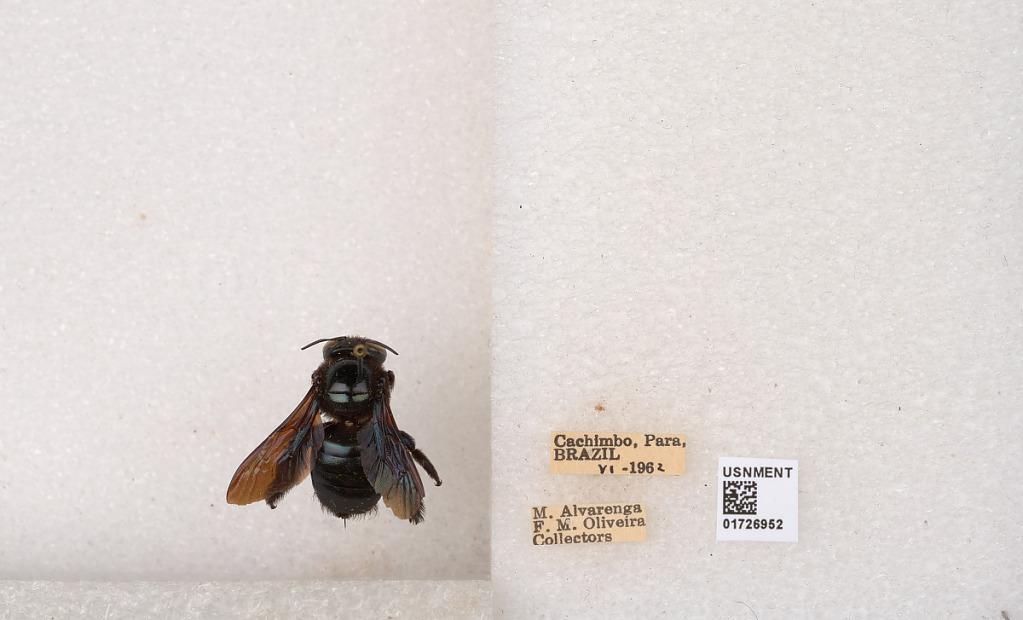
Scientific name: Xylocopa (Schonnherria) macrops Lepeletier
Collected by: M. Alvarenga & F. Oliveira
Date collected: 1962-6-1
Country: Brazil
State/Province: Para
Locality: Cachimbo